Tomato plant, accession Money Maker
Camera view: vertical (180 deg); turntable rotation: 240 degrees
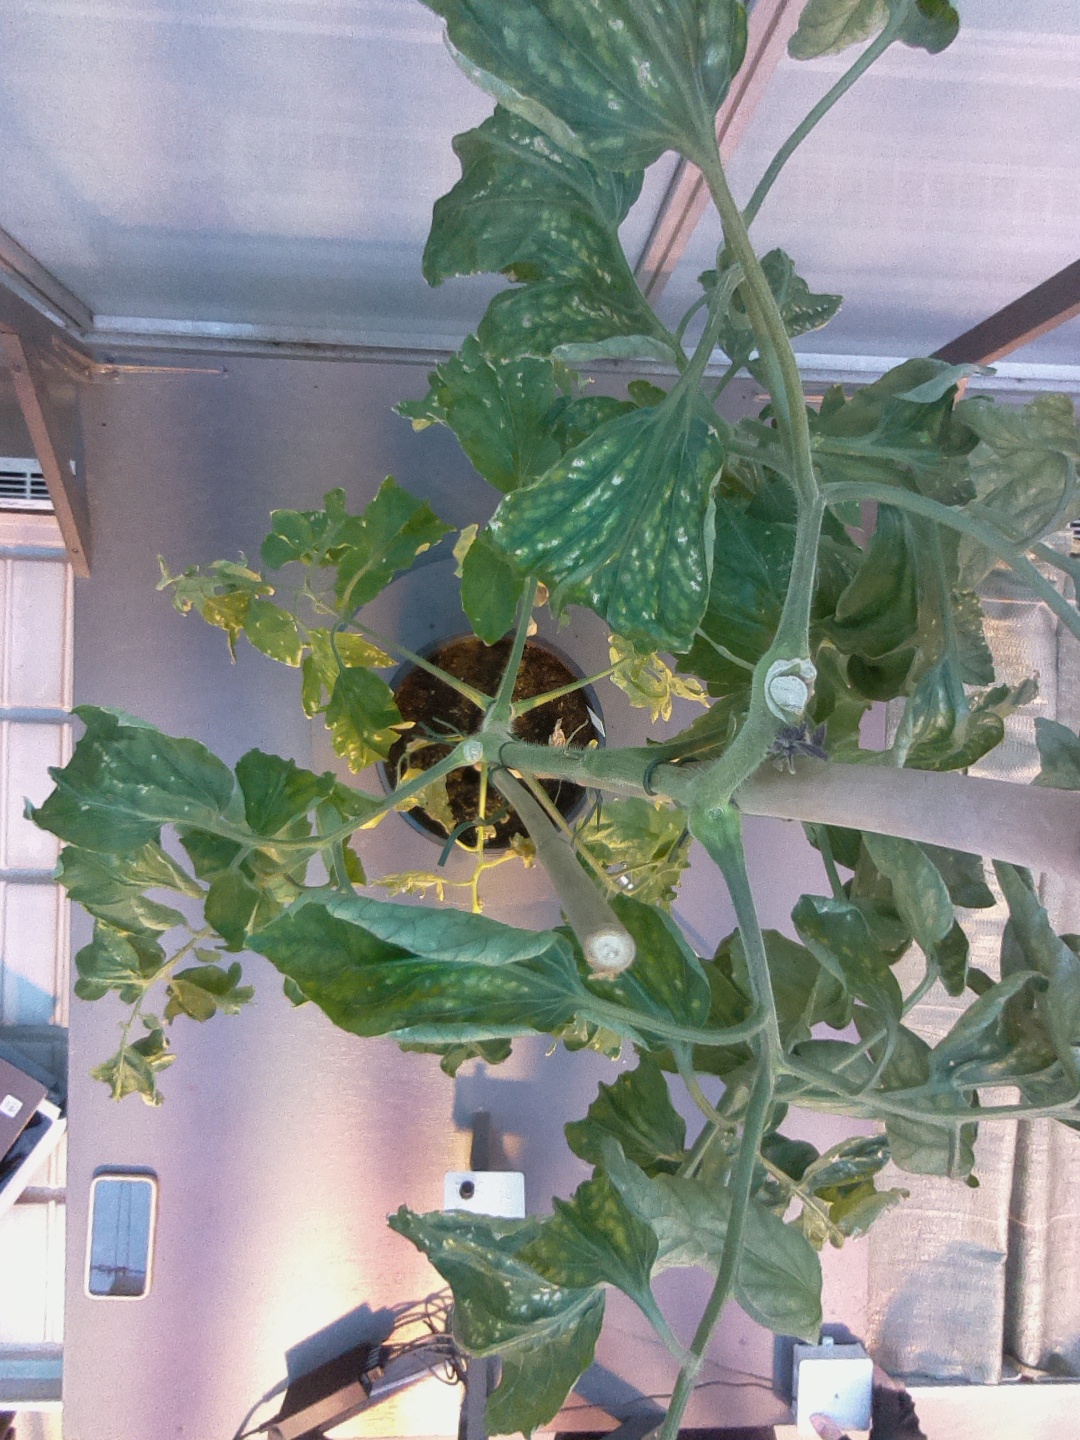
BBCH growth stage 29: 90%-100% Side shoots formed